Francisco Ruiz (bishop)

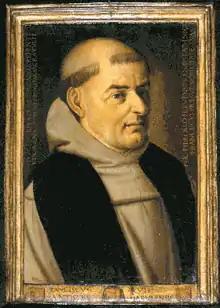

Francisco Ruiz (1476 – 23 October 1528) was a Roman Catholic prelate who served as Bishop of Ávila (1514–1528) and Bishop of Ciudad Rodrigo (1510–1514).